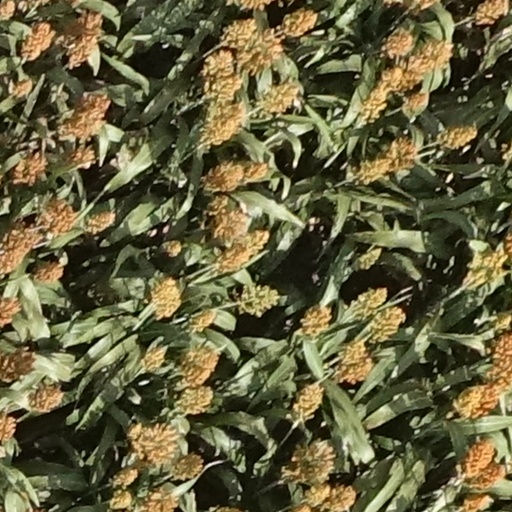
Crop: sorghum